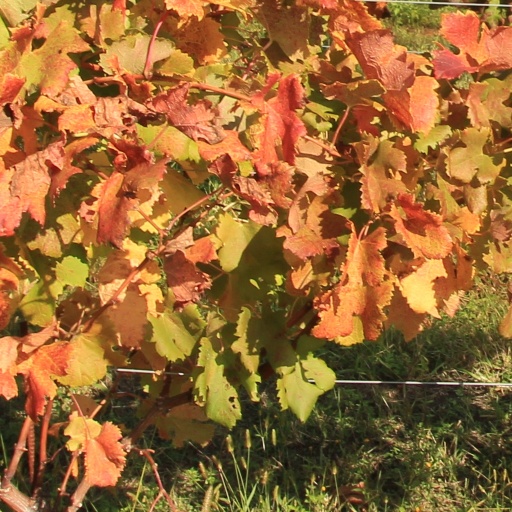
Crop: grape